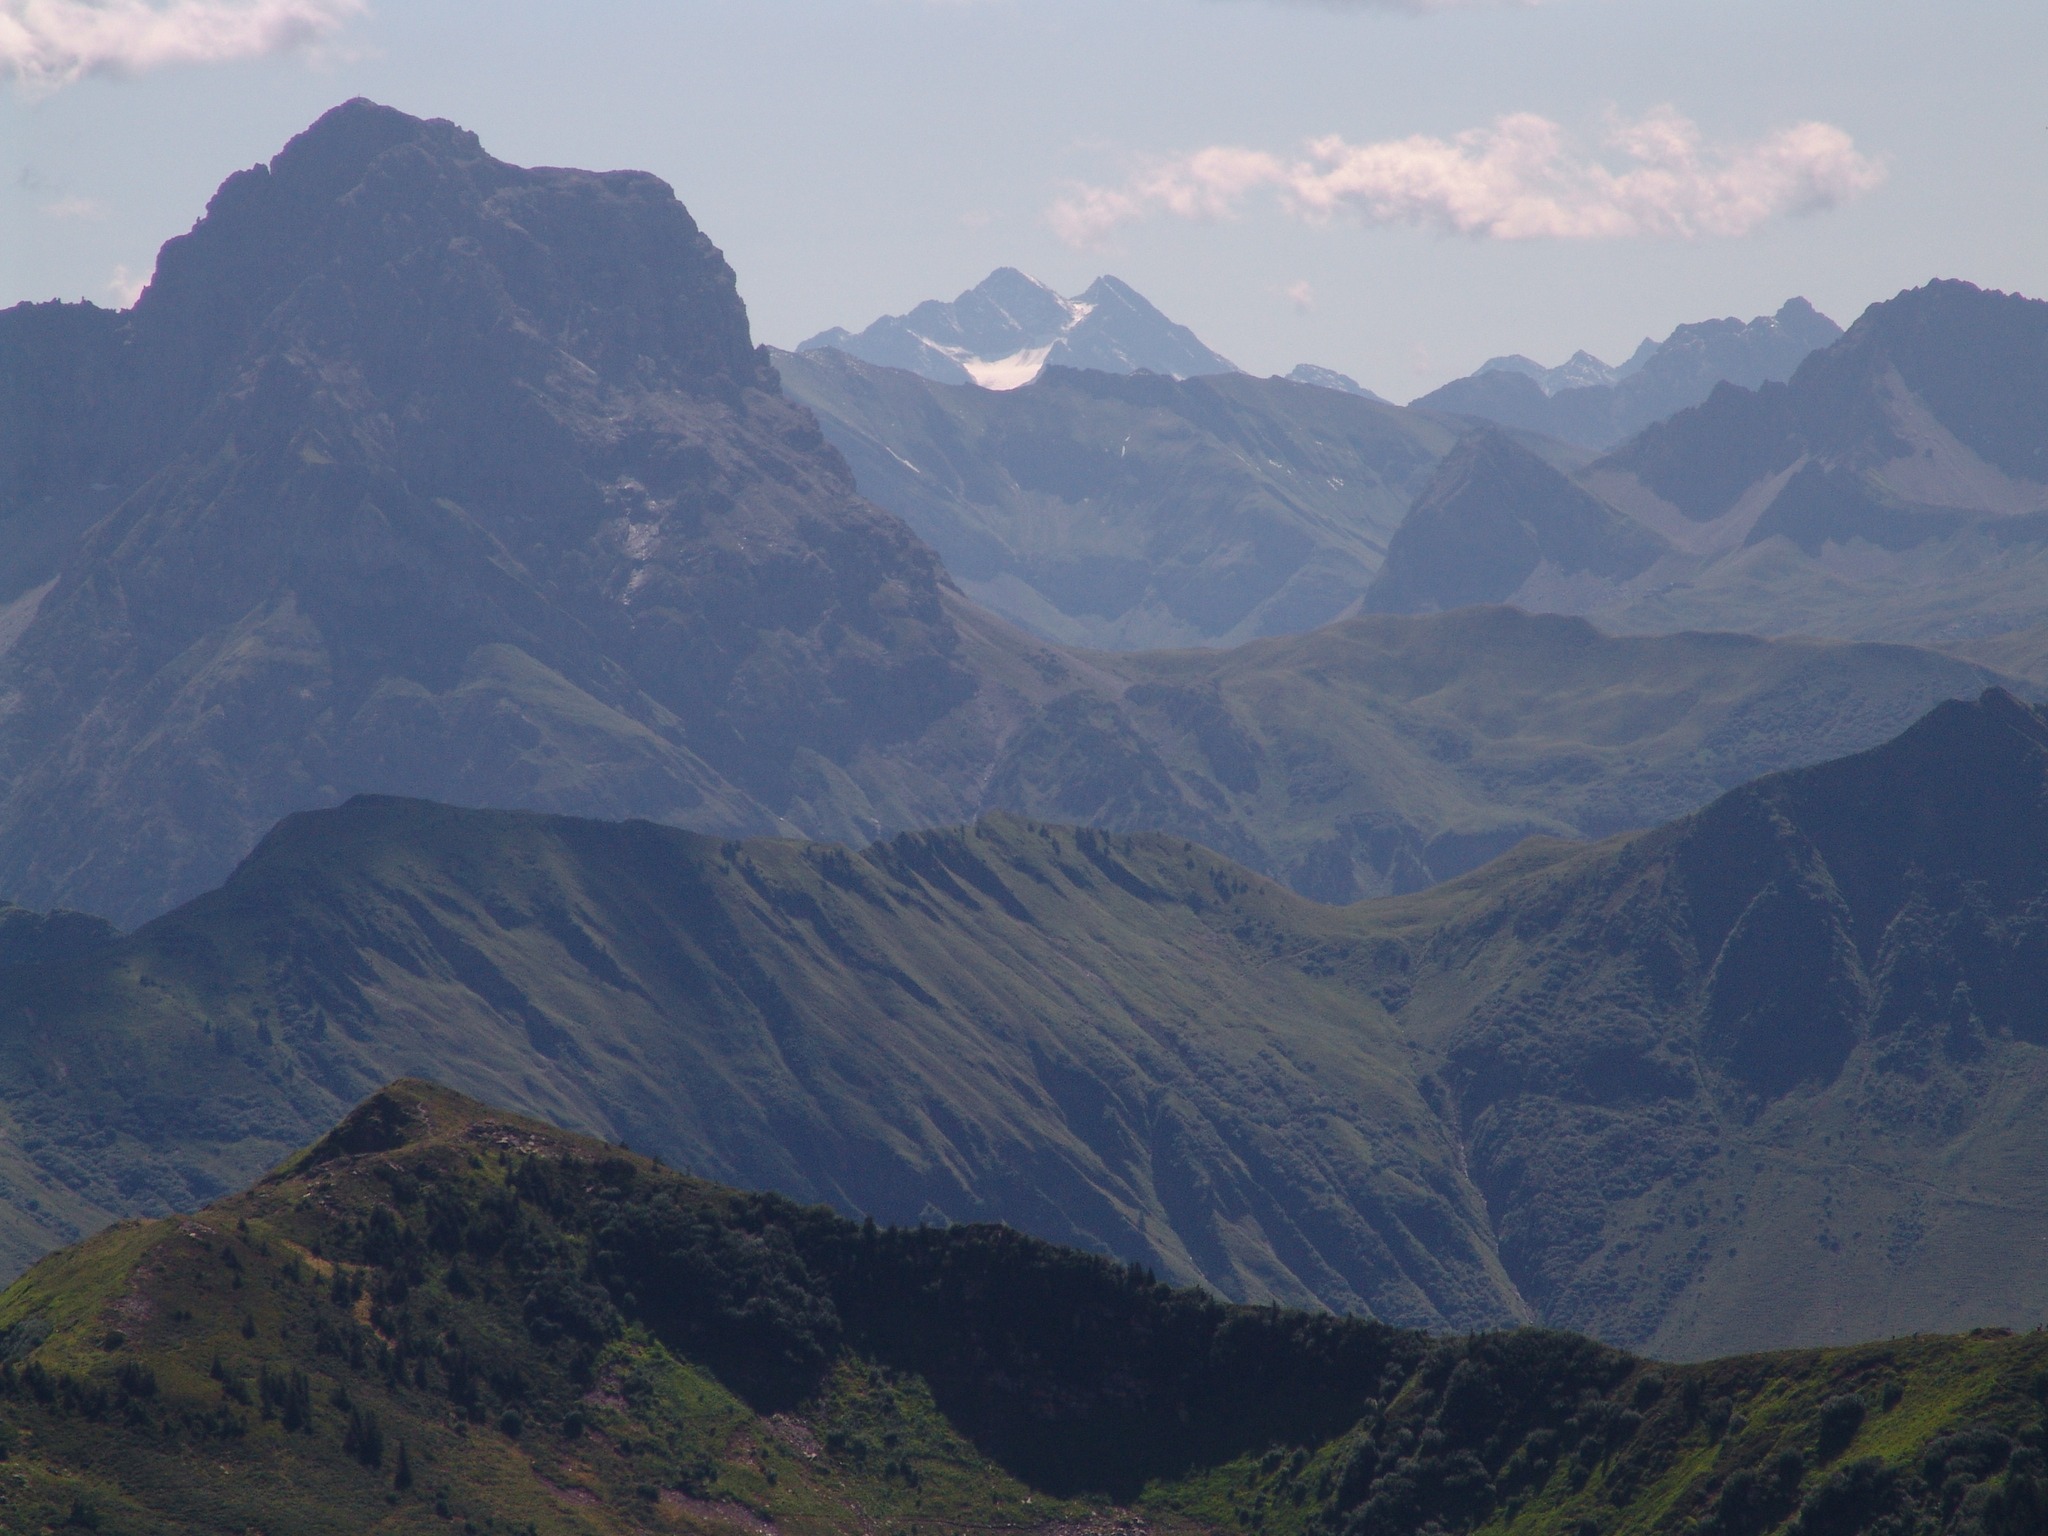
landscape, nature, wilderness, mountain, hill, lake, adventure, valley, mountain range, highland, ridge, summit, austria, alps, plateau, vorarlberg, fell, loch, landform, mountain pass, geographical feature, atmospheric phenomenon, mountainous landforms, diedamskopf